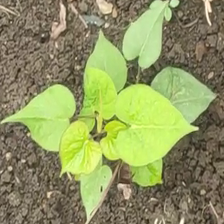
Weed species: Obscure_morning _glory(Ipomoea obscura)